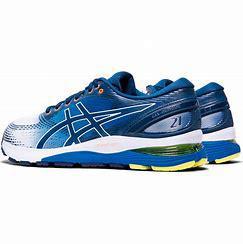
Brand: Asics
Model: Gel Nimbus 9